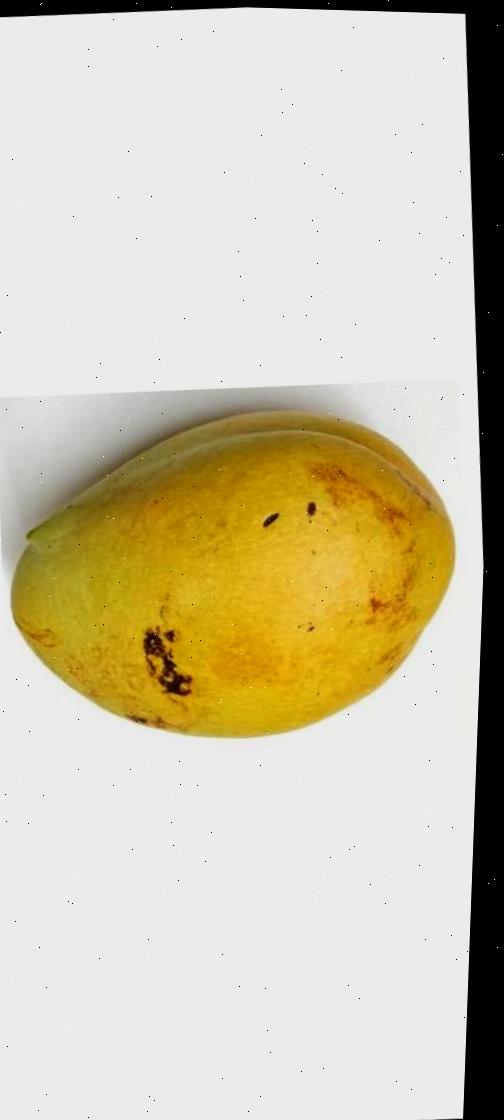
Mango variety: Bari-11